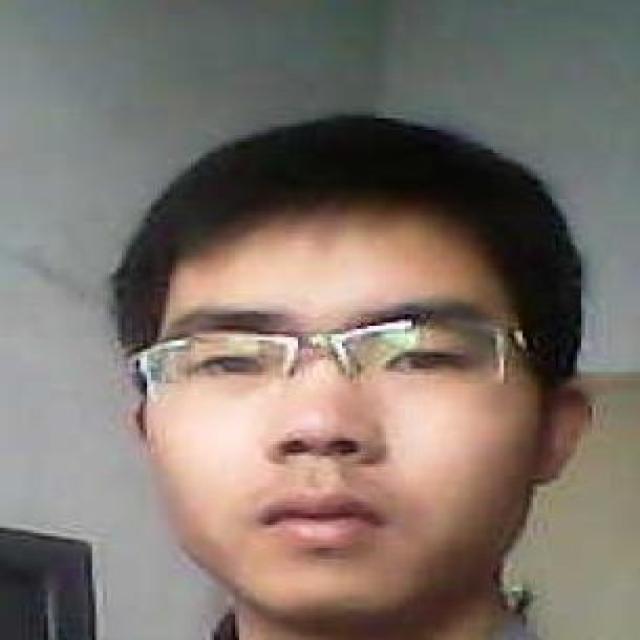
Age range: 21-44